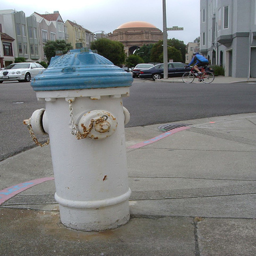
A white and blue fire hydrant next to a street.
A blue and white fire hydrant on a street.
A fire hydrant with a blue top on the sidewalk.
A white and blue fire hydrant sitting on the corner of a street.
A blu and white fire hydrant on a corner near a drain.